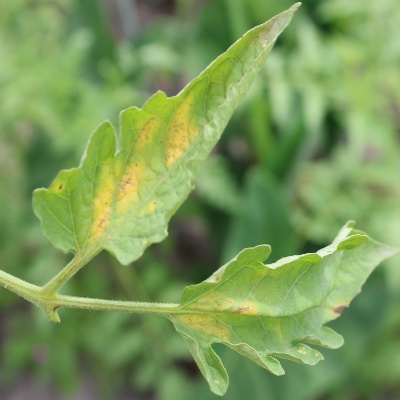
Crop: Tomato
Condition: septoria leaf spot